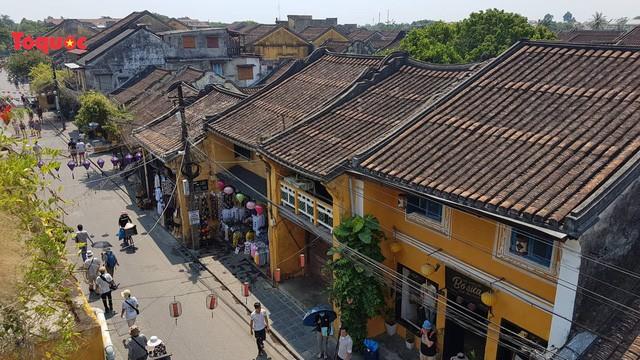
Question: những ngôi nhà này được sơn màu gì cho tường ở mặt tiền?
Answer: tường ở mặt tiền của những ngôi nhà này được sơn màu vàng